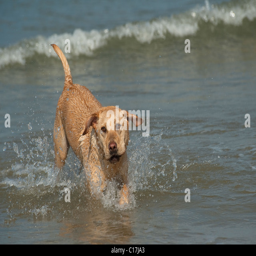
yellow labrador dog having fun in the sea